Yevgeniy Abalakov

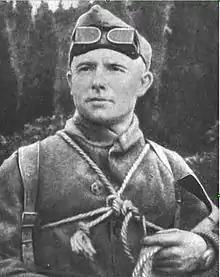
Yevgeniy Abalakov in 1941

Yevgeniy Mikhaylovich Abalakov (23 March 1948) was a Soviet mountaineer and sculptor.